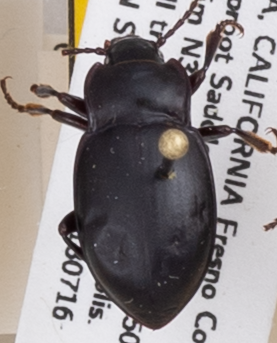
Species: Metrius contractus
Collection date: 2018-07-16
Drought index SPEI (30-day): -1.604
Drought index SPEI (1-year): -0.39
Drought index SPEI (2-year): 0.71